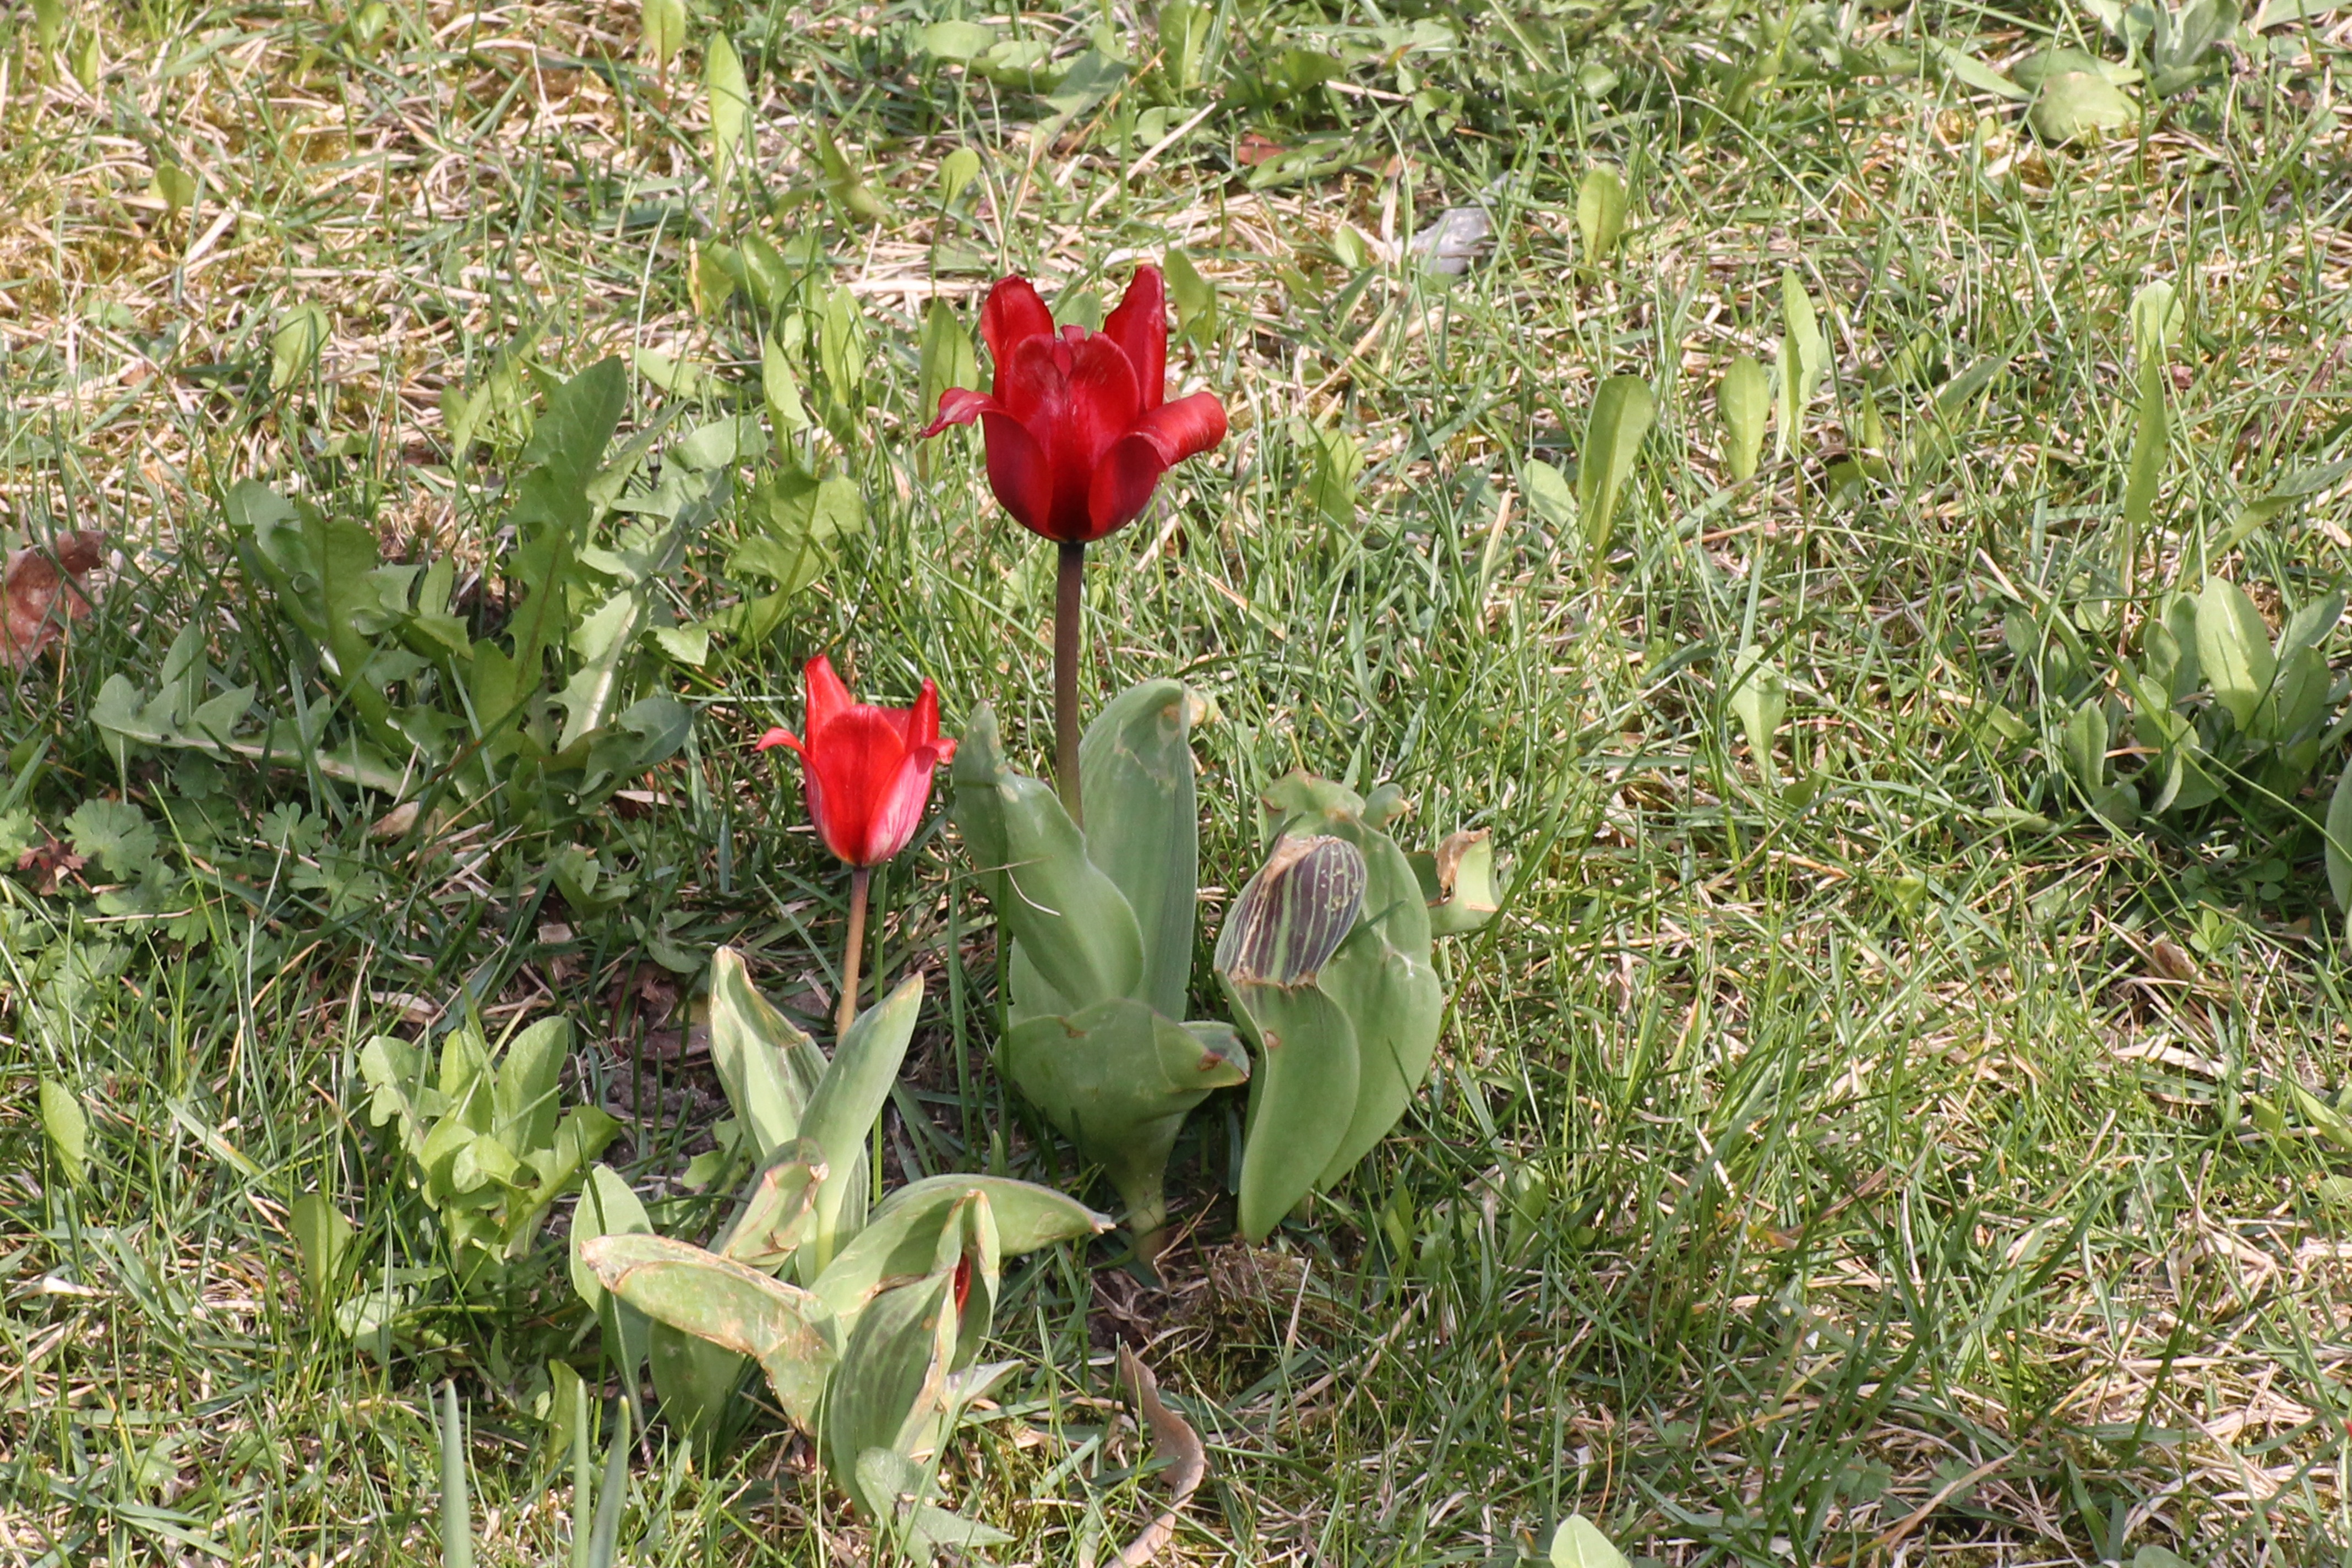
plant, meadow, flower, tulip, spring, red, botany, flora, tulips, flower meadow, flowering plant, land plant